Puli (2010 film)

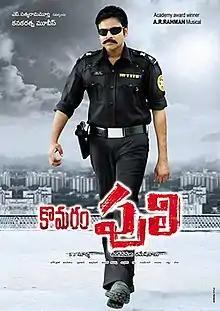
Theatrical release poster

Puli is a 2010 Indian Telugu-language action thriller film written and directed by S. J. Suryah, starring Pawan Kalyan in the lead role, with Nikesha Patel, Manoj Bajpayee, Saranya Ponvannan, Charan Raj, Nassar, and Ali in supporting roles. The film features a soundtrack by A. R. Rahman and cinematography by Binod Pradhan. It was produced by Singanamala Ramesh Babu, on a ₹40 crore budget and was distributed by Geetha Arts. The film was released on 10 September 2010.